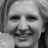
Emotion: happy